McGill Martlets ice hockey

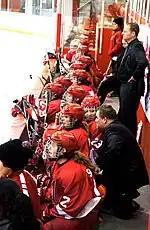
Martlets' former head coach Peter Smith

In August 2022, the Premier Hockey Federation (PHF) unveiled the newest expansion team for the 2022–23 season, the Montreal Force. In keeping with the Martlets longstanding history with Montreal women's hockey, several former Martlets members were signed to the new organisation including former head coach Peter Smith. He stepped into his role as head coach of the Force with four national championship victories with the Marlets under his belt. Jade Downie-Landry, Ann-Sophie Bettez, and Tricia Deguire, all former Marlets, also signed with the Force in 2022.